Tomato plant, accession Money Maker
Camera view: tilt-top (135 deg); turntable rotation: 210 degrees
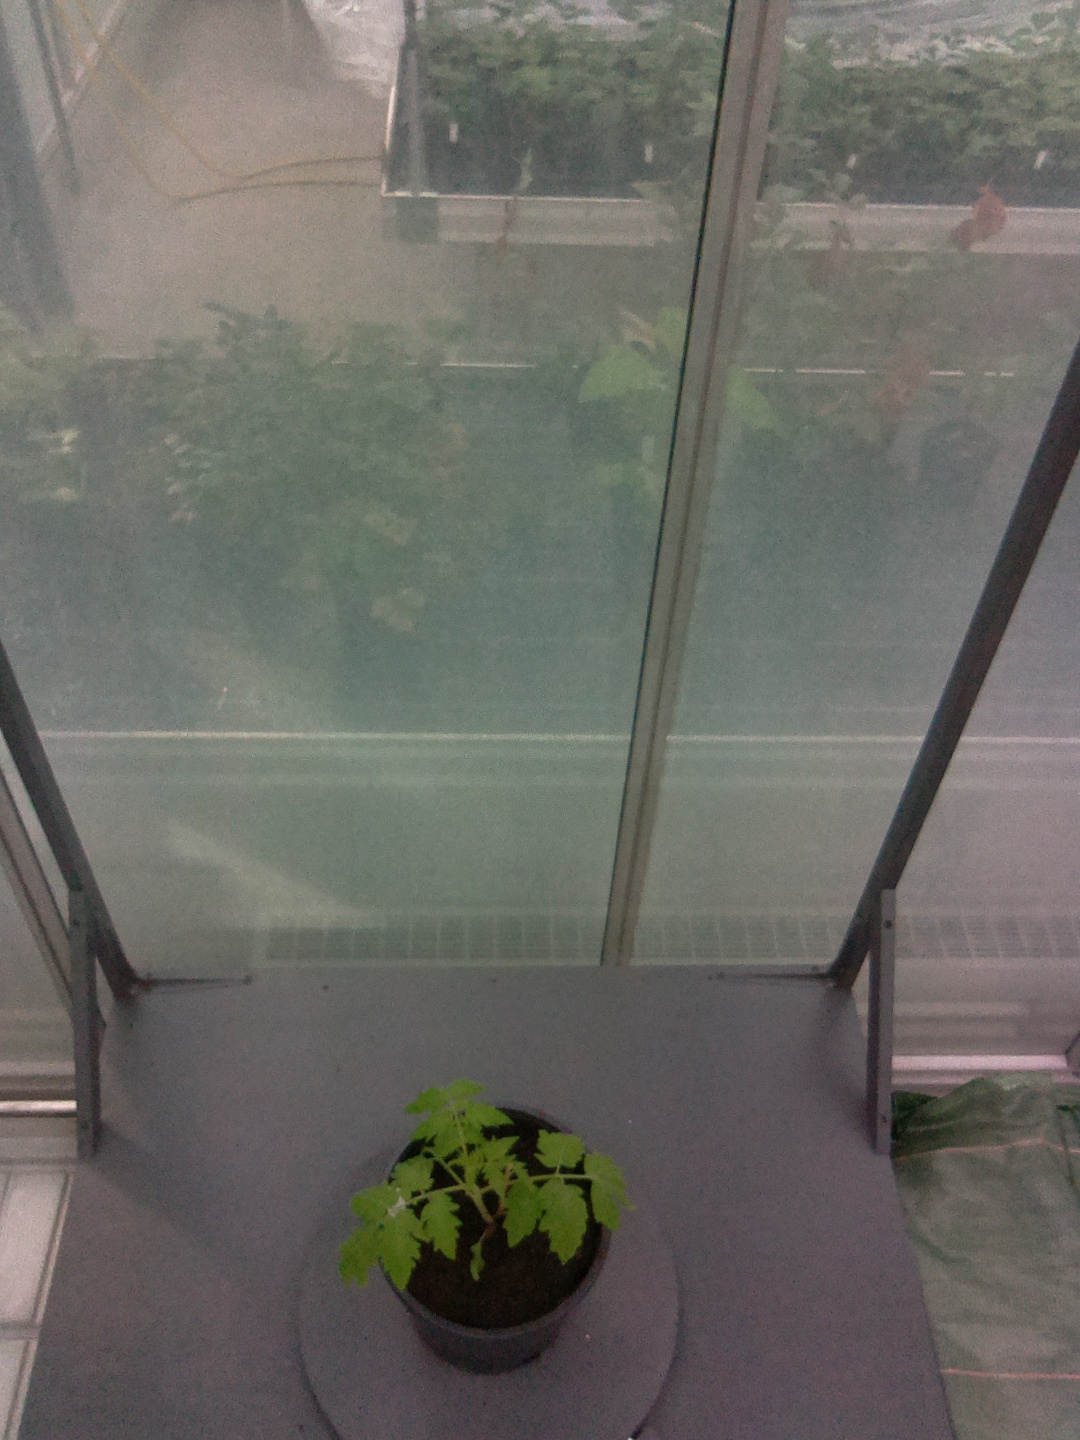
BBCH growth stage 13: 6 of true leaves visible